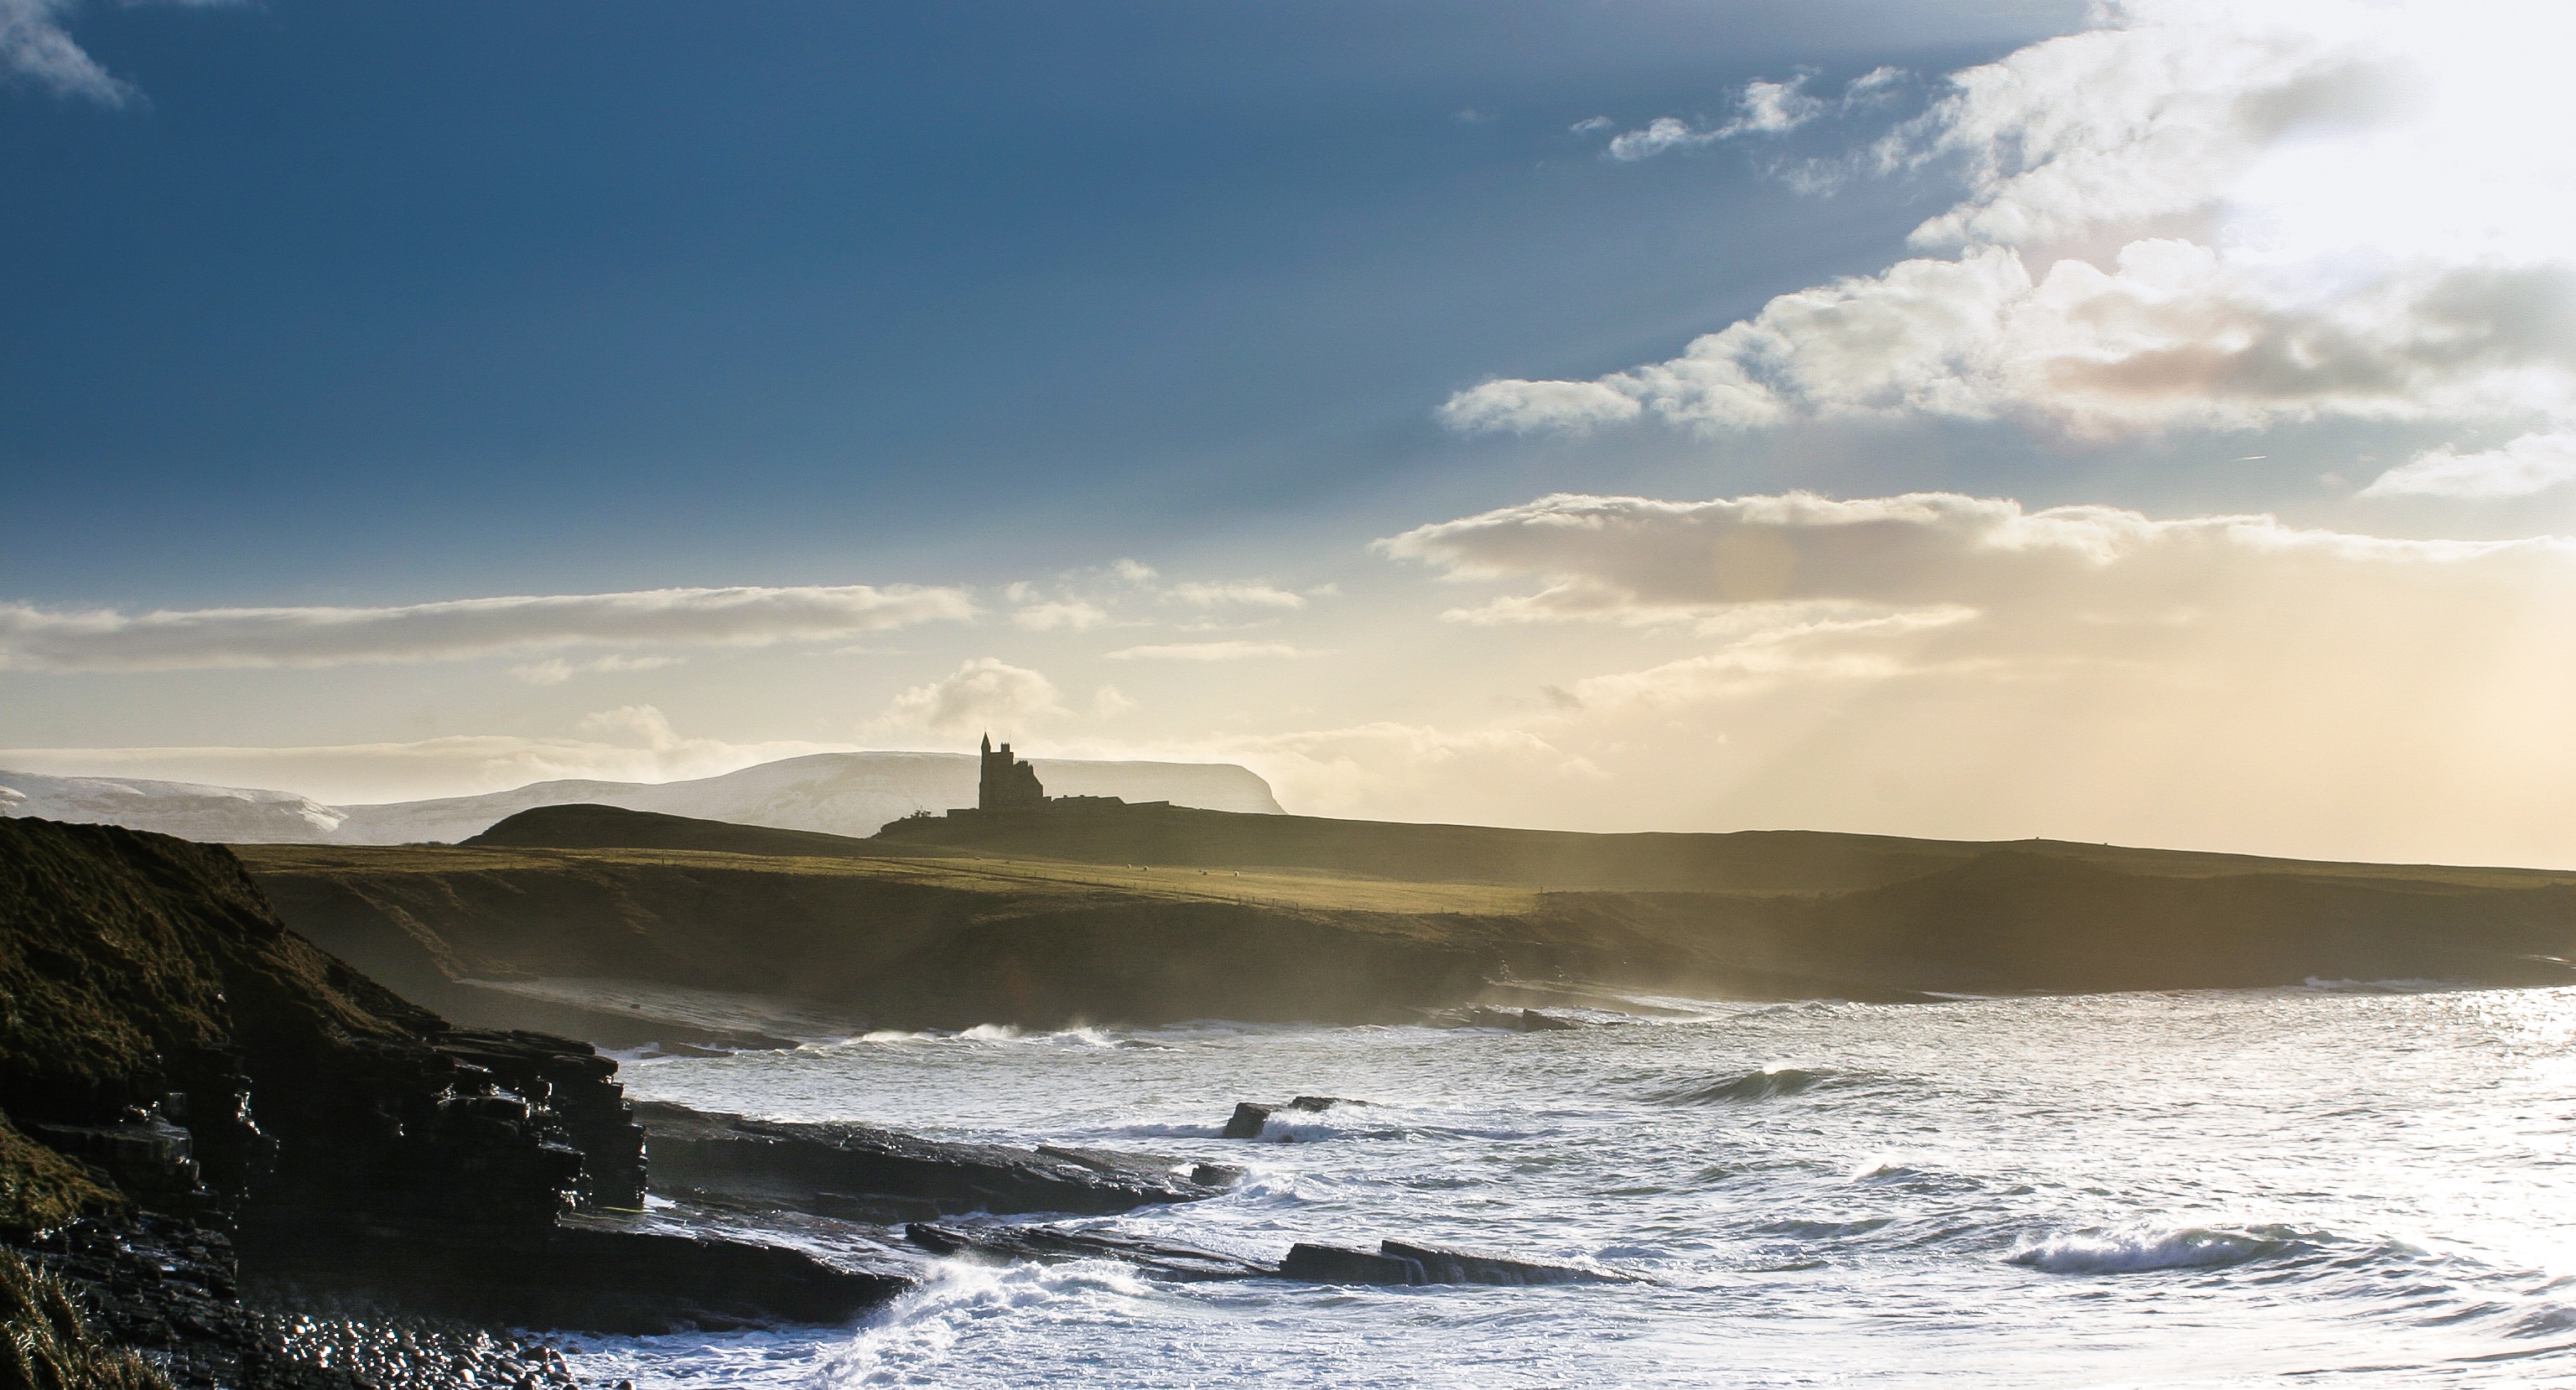
beach, landscape, sea, coast, water, ocean, horizon, cloud, sky, sunrise, sunset, sunlight, morning, shore, wave, dawn, cliff, dusk, bay, terrain, body of water, ireland, cape, donegal, atmospheric phenomenon, wind wave